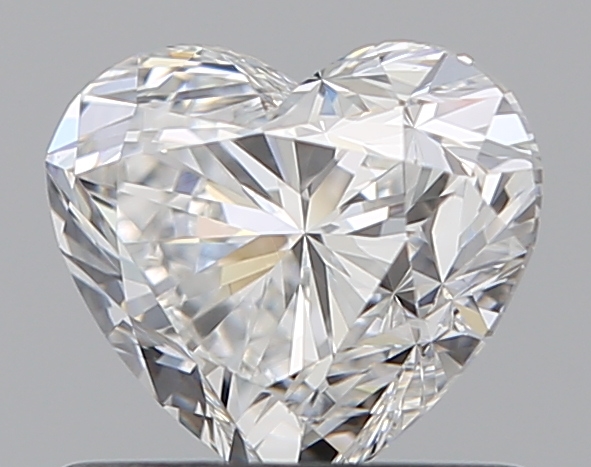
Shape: heart
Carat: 0.77
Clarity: VVS1
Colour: E
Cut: EX
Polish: EX
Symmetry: EX
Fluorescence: N
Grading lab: GIA
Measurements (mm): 5.4 x 6.23 x 3.77